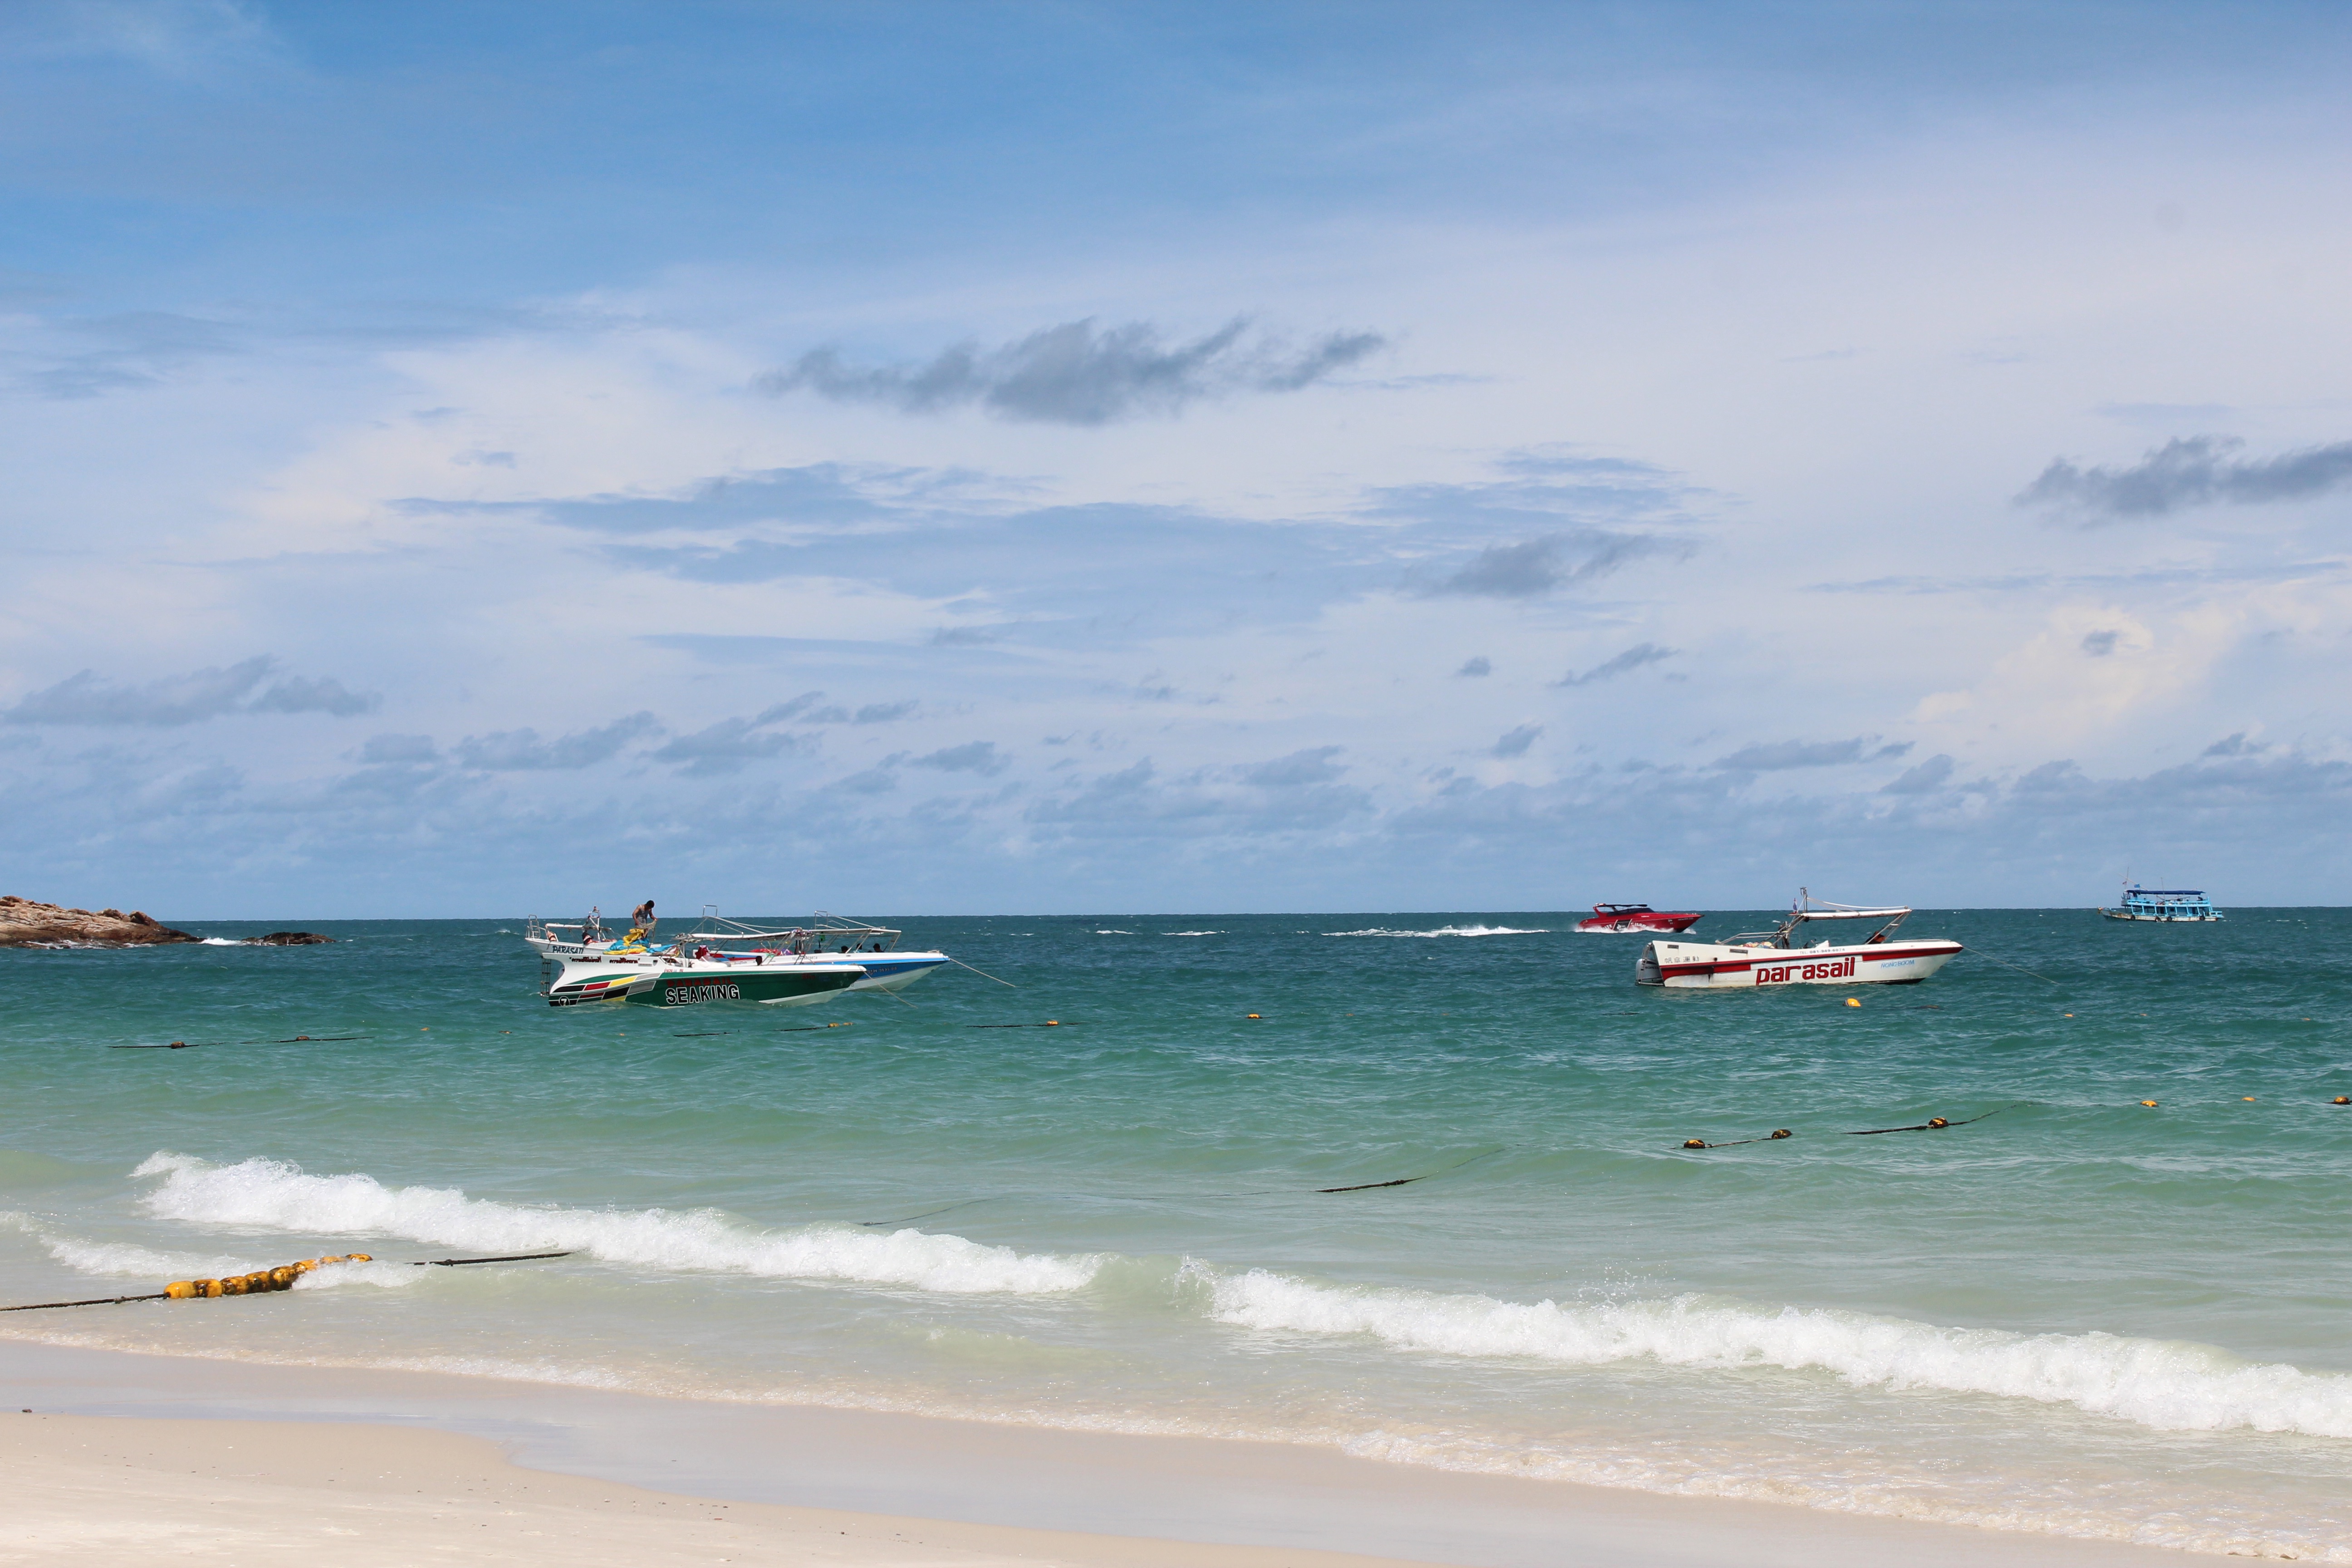
beach, sea, coast, sand, ocean, horizon, boat, shore, wave, vacation, vehicle, bay, island, body of water, boating, caribbean, cape, wind wave